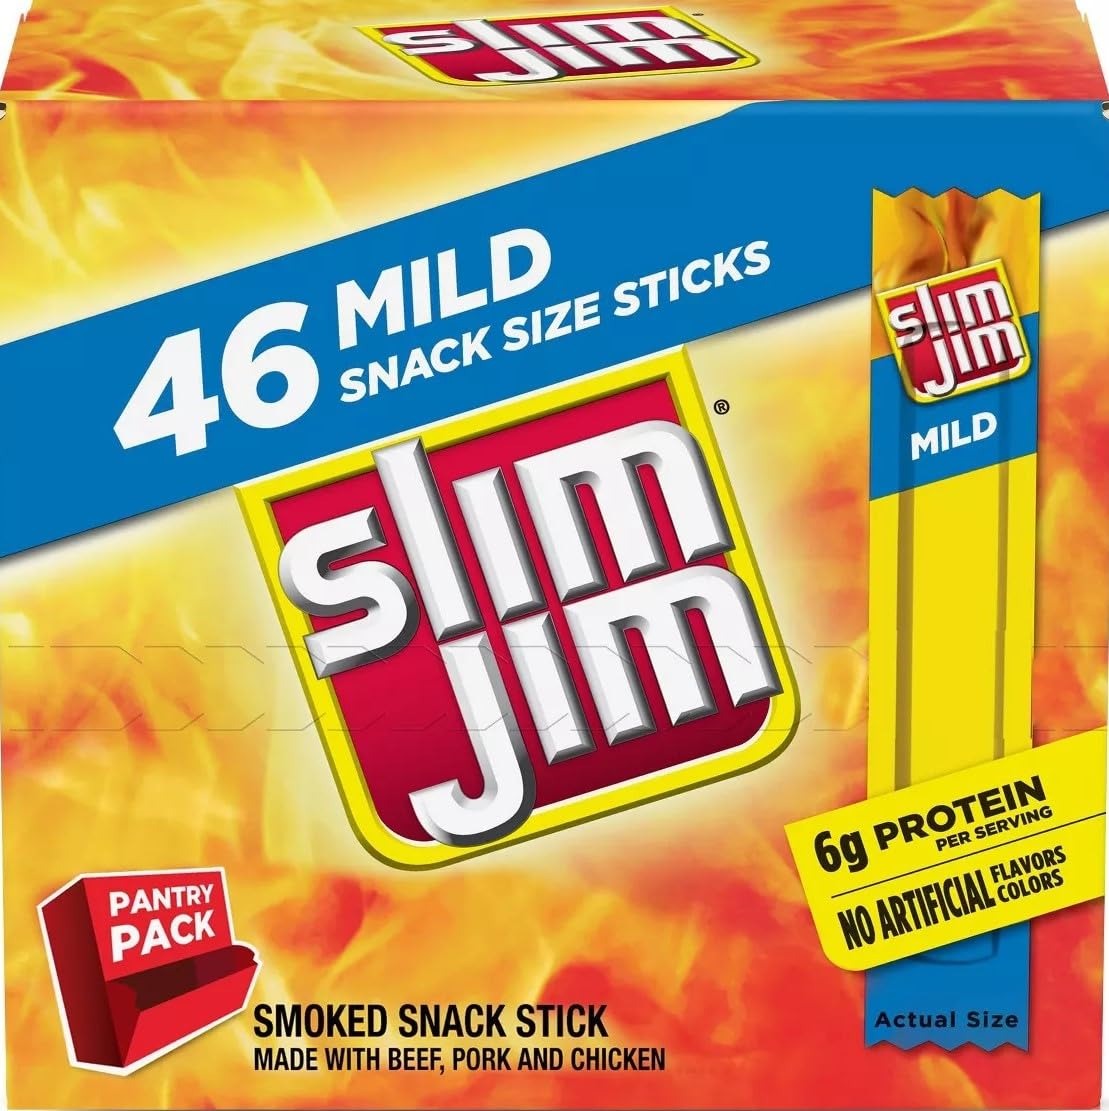
Item Name: Mild Snack Size Stick, Meat Snacks, 0.28 oz, 46 Count Box
Bullet Point 1: Slim Jim
Bullet Point 2: Jerky
Bullet Point 3: Smoked Snack
Product Description: One 46-count box of 0.28 oz Slim Jim Mild Snack Size Sticks Each Slim Jim Mild Snack Size Stick brings a bold, savory flavor for satisfying snacks Slim Jim meat snacks use beef, pork and chicken, because beefy appetites require an even beefier snack This meat snack contains 6 grams of protein per serving These individually wrapped snacks are highly portable, on-the-go meat sticks that'll kick hunger to the curb
Value: 46.0
Unit: Count

Price: 18.84